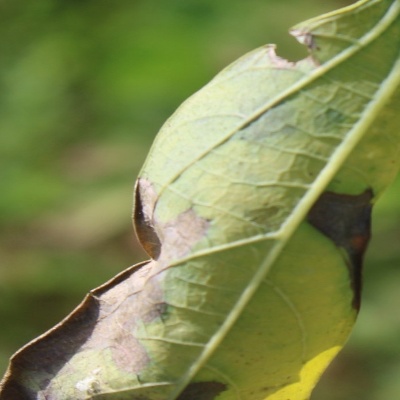
Crop: Cassava
Condition: bacterial blight